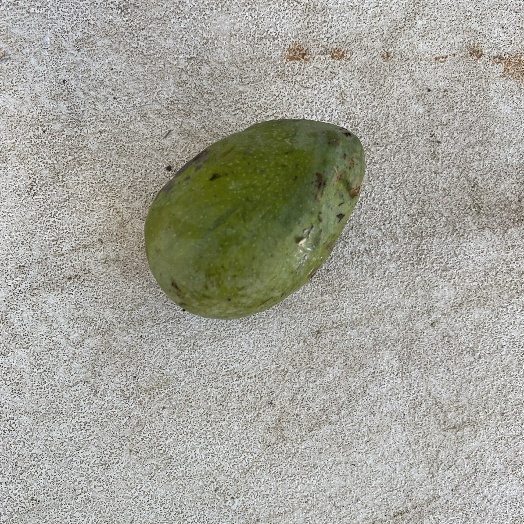
Label: generalcompost